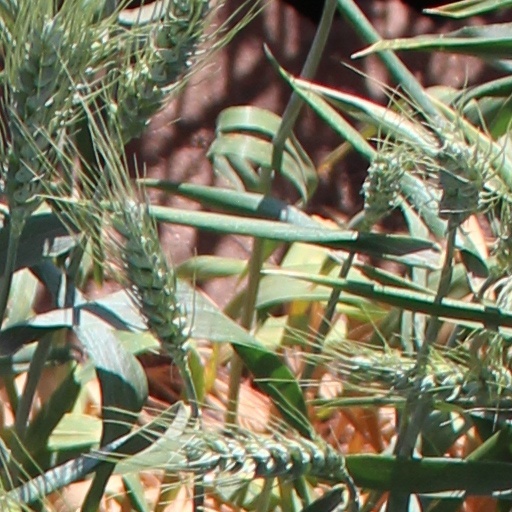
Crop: wheat